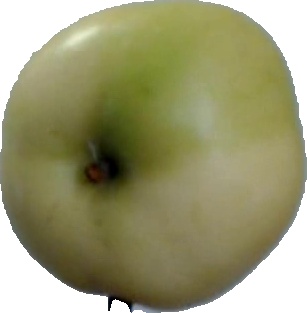
Label: apple_6